Elizabeth Fleischman

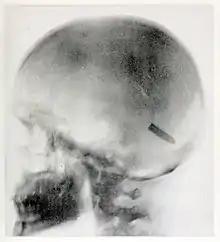
Radiograph by Elizabeth Fleischman of the skull of Private John Gretzer Jr. showing a bullet lodged in the brain.

In December 1898, she began to provide services as a radiographer to the United States Army, who had been sending wounded soldiers from the Spanish-American War's Pacific theater back to the United States through San Francisco.